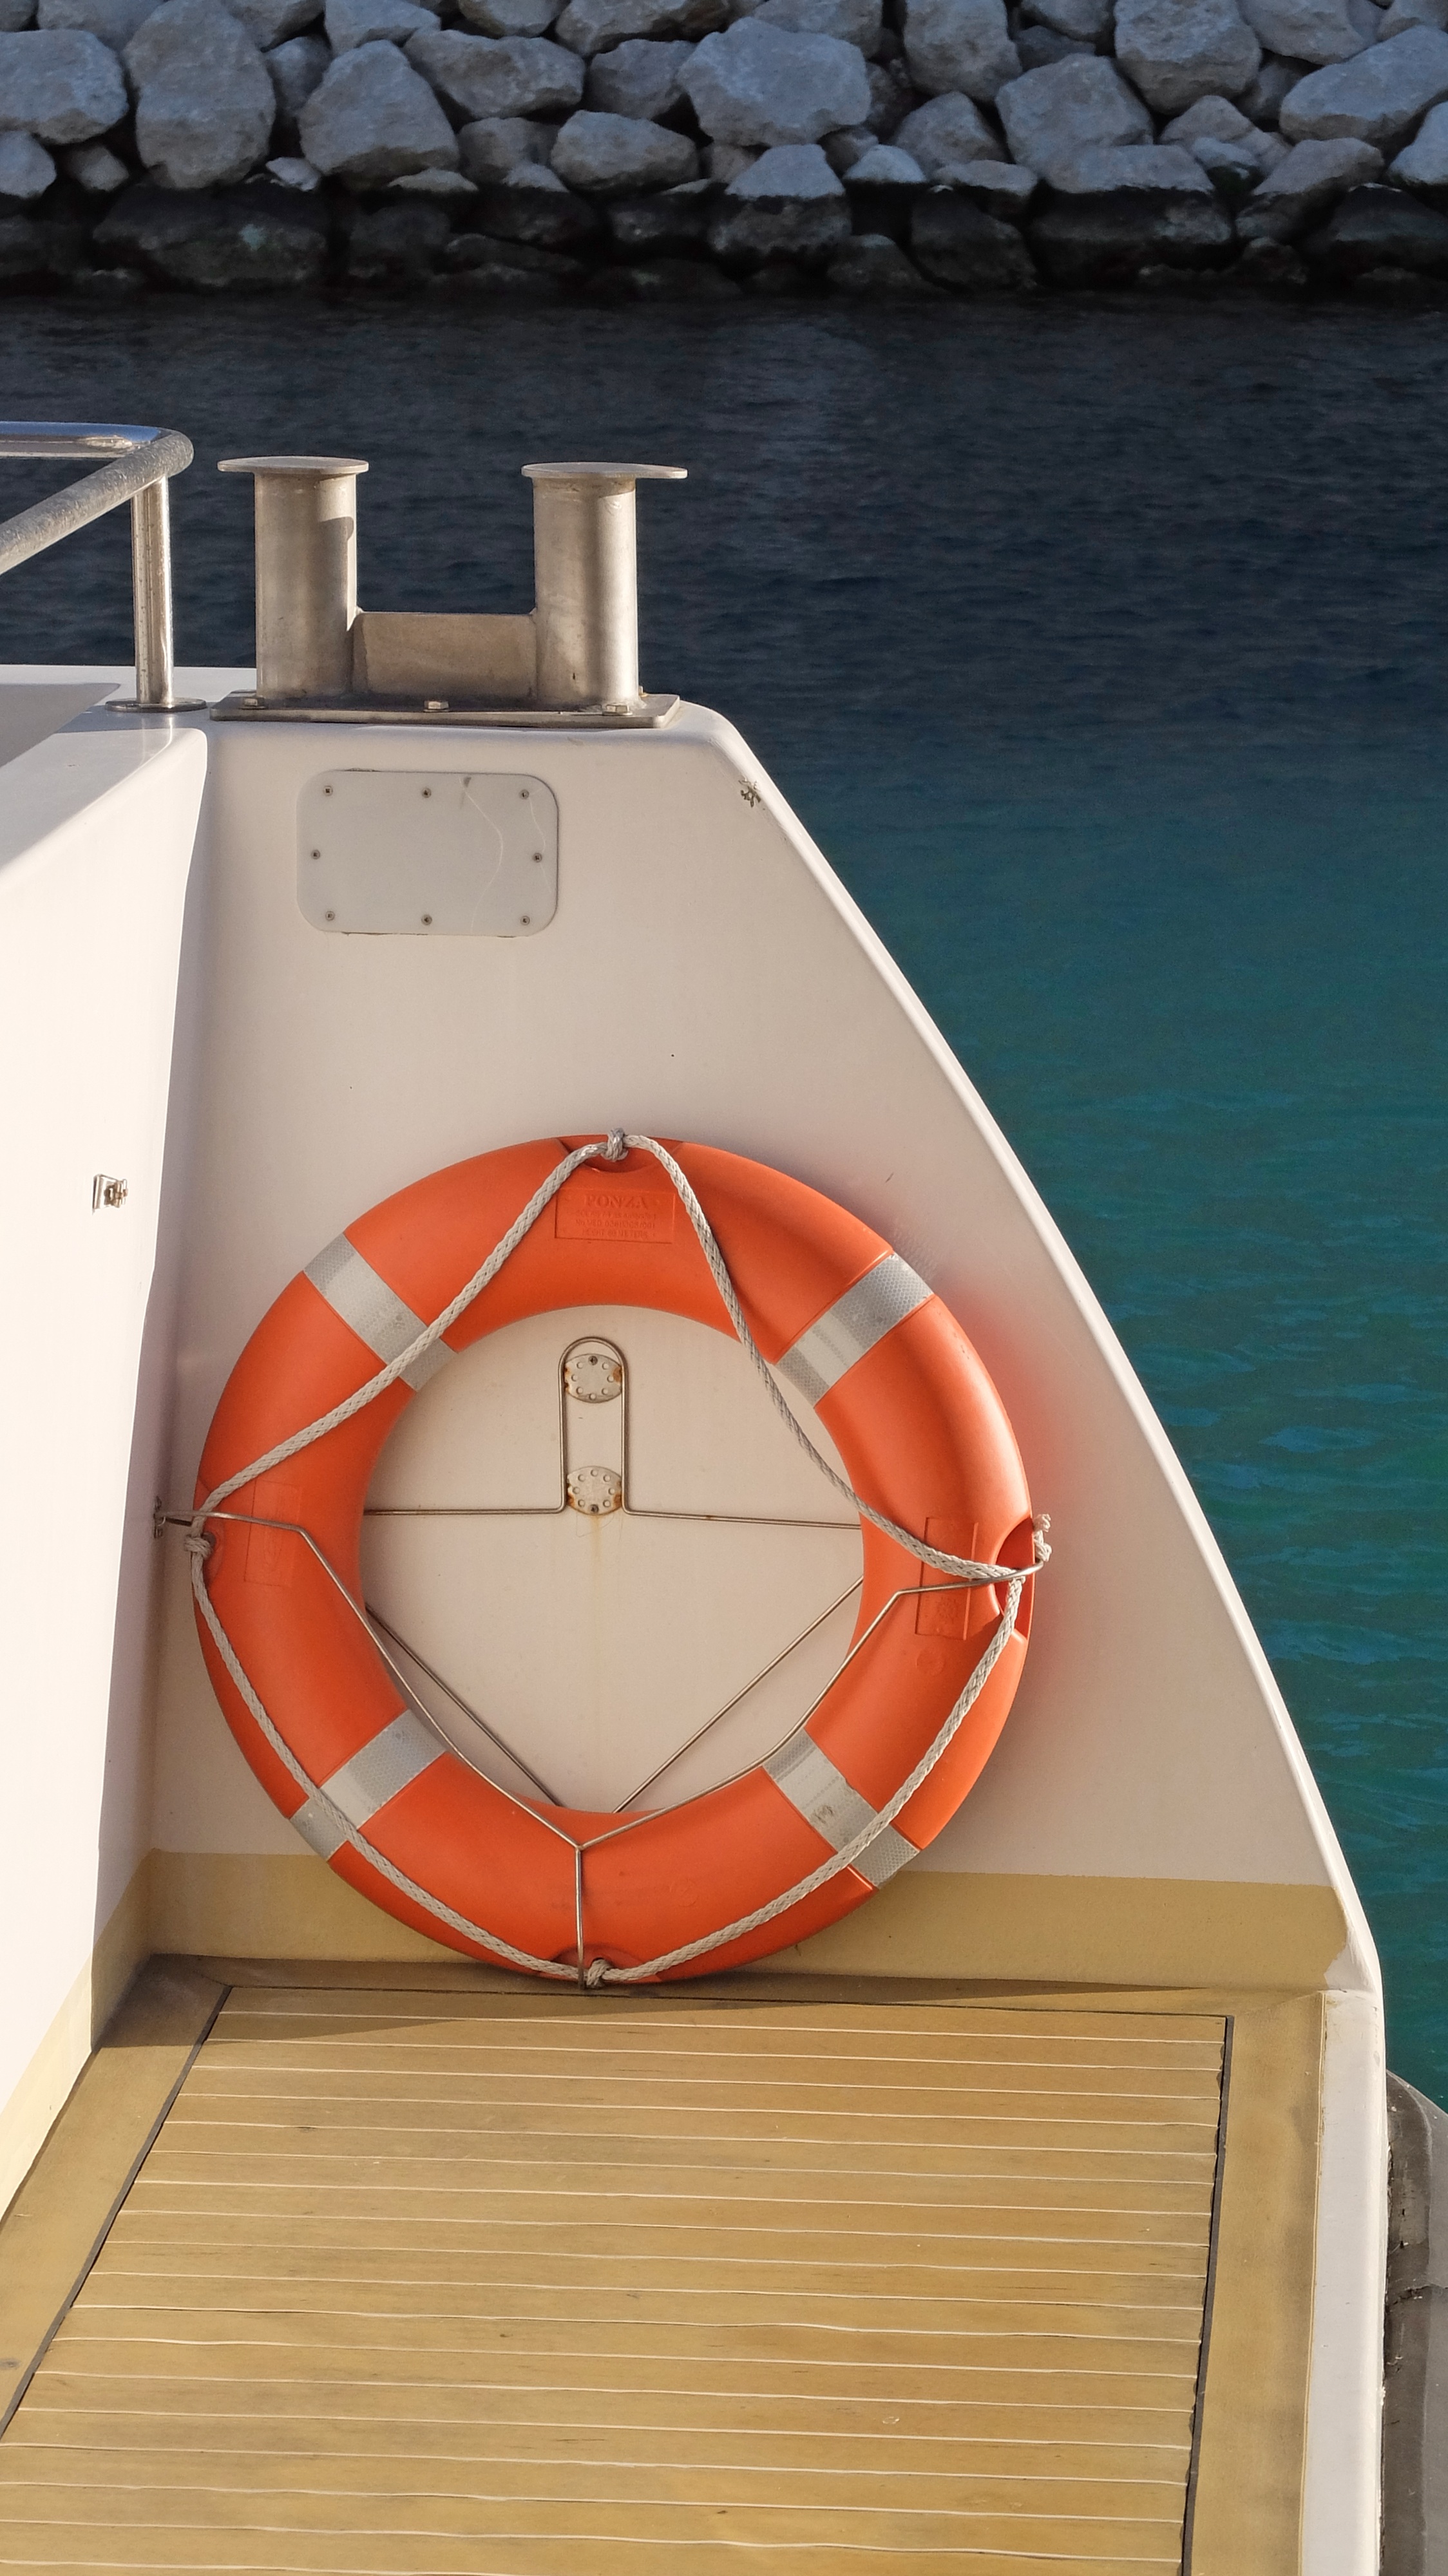
sea, water, wood, boat, ship, vehicle, yacht, buoy, marine, watercraft, emergency, rescue, lifebuoy, product design, life buoy, personal protective equipment, personal flotation device